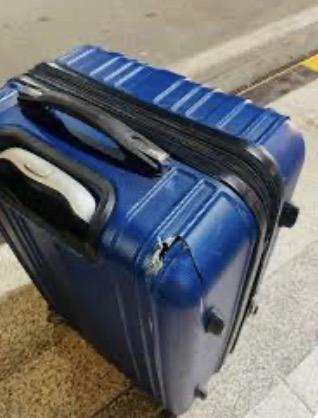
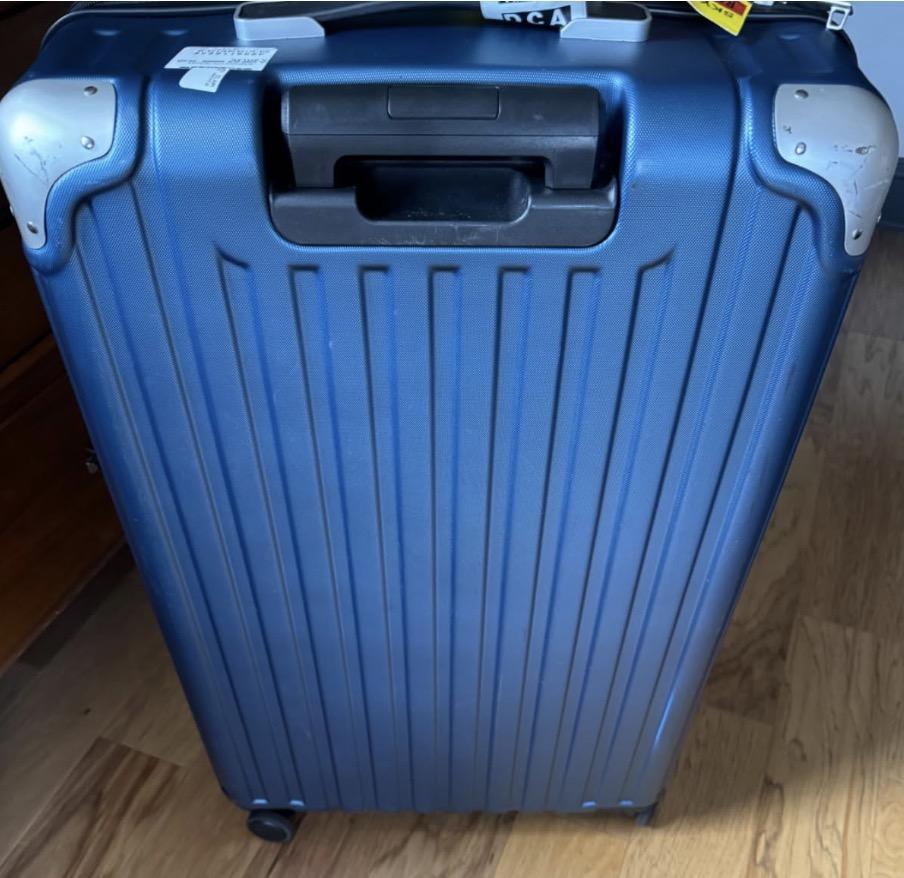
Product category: items_tea
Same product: no